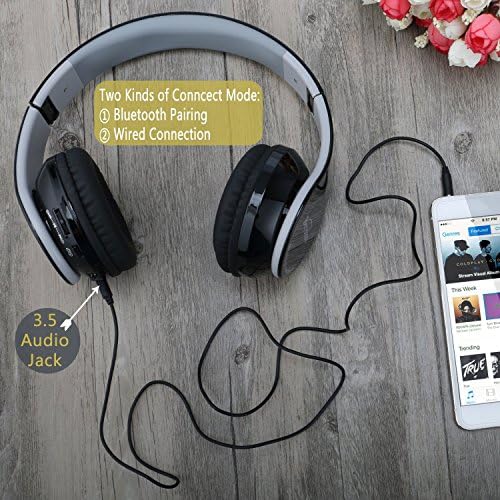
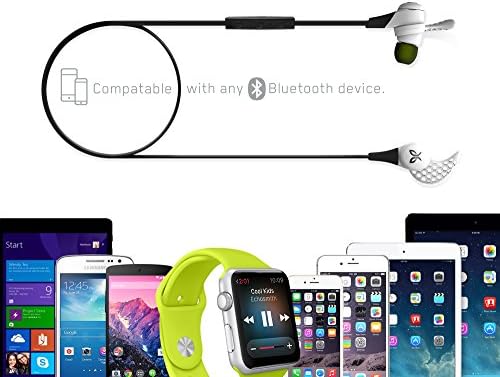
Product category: headphones
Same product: no